2008 NFL season

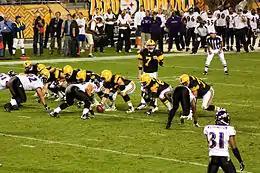
The eventual NFL champion Steelers (in throwbacks) in week 4 against Baltimore, the eventual AFC runner-up

The Packers were scheduled to retire Favre's #4 jersey in a ceremony during the first week of the season. However, on July 2, 2008, he publicly indicated that he wanted to play again as the starting quarterback. On July 11, 2008, Favre sent a letter to the Packers management asking for an unconditional release which will allow him to play for another team. The Packers did not give it to him, but they were unwilling to release him for fear that he would sign with division rival Minnesota Vikings (Favre's choice for an alternate team). Also, the Packers would not start him as quarterback if he came back to the team, and named the other Packers quarterback Aaron Rodgers as the starting quarterback and Favre as the backup.